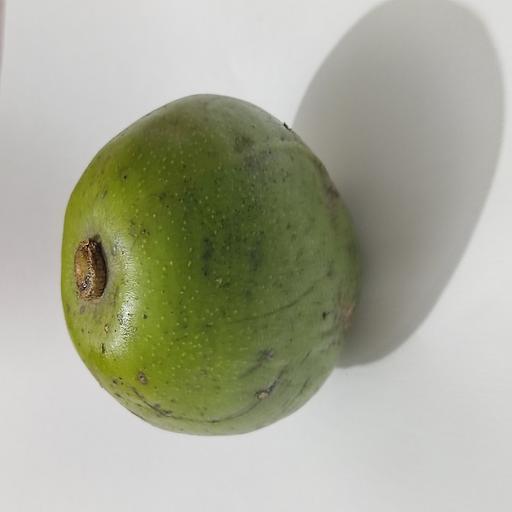
Crop type: Hog Plum